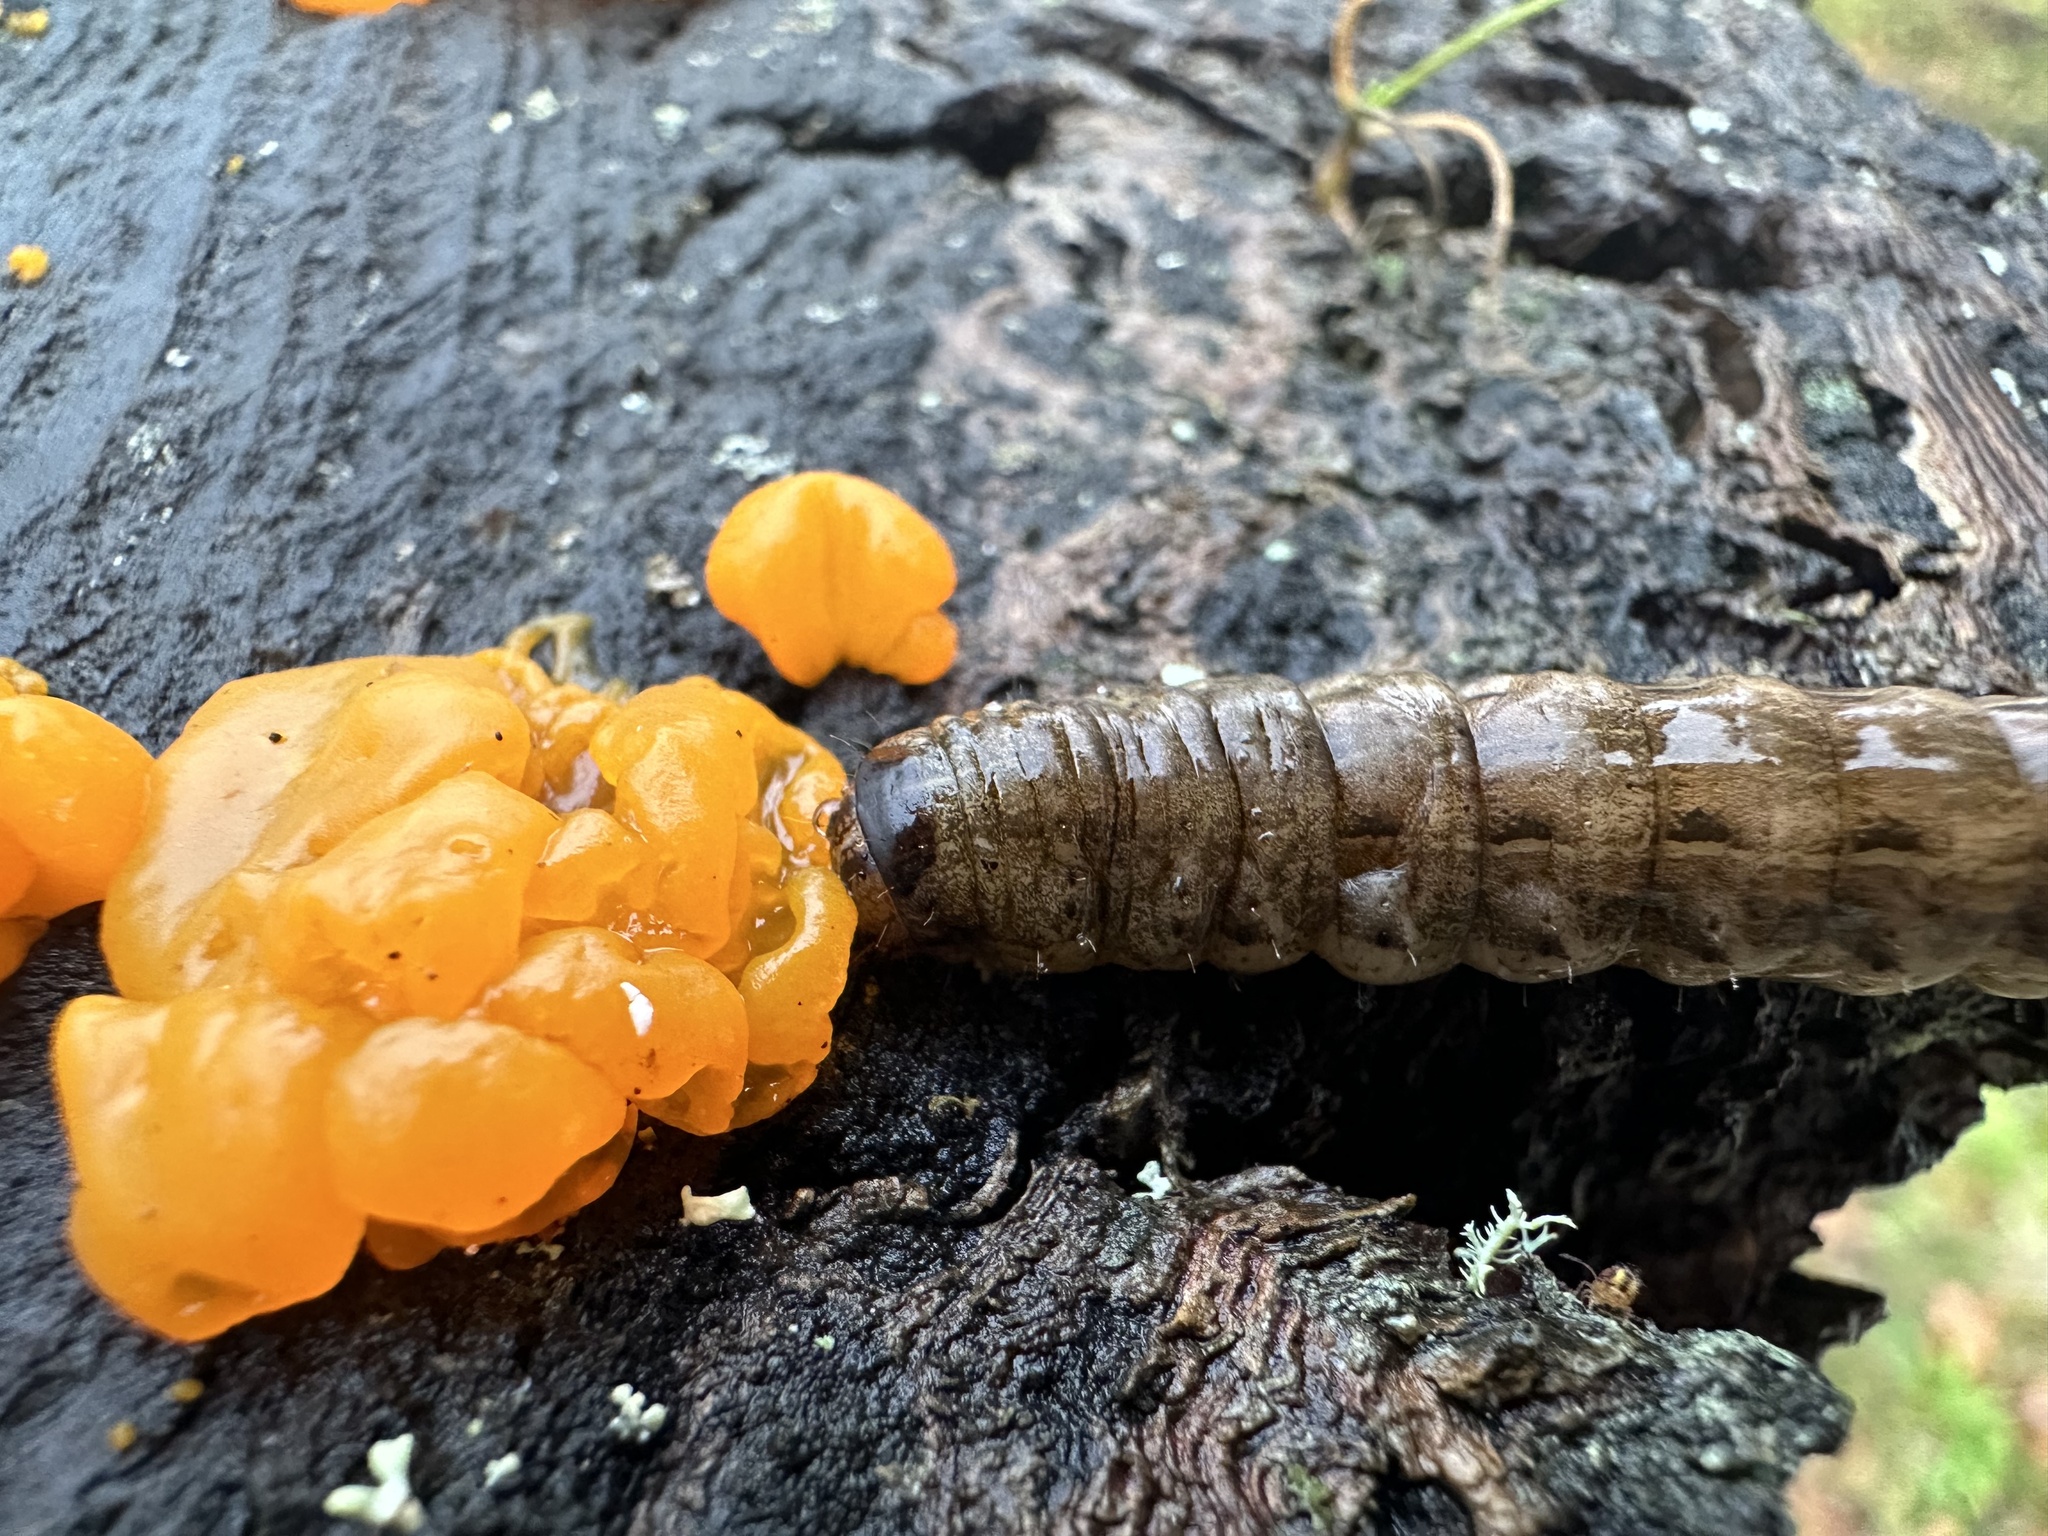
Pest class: cutworms